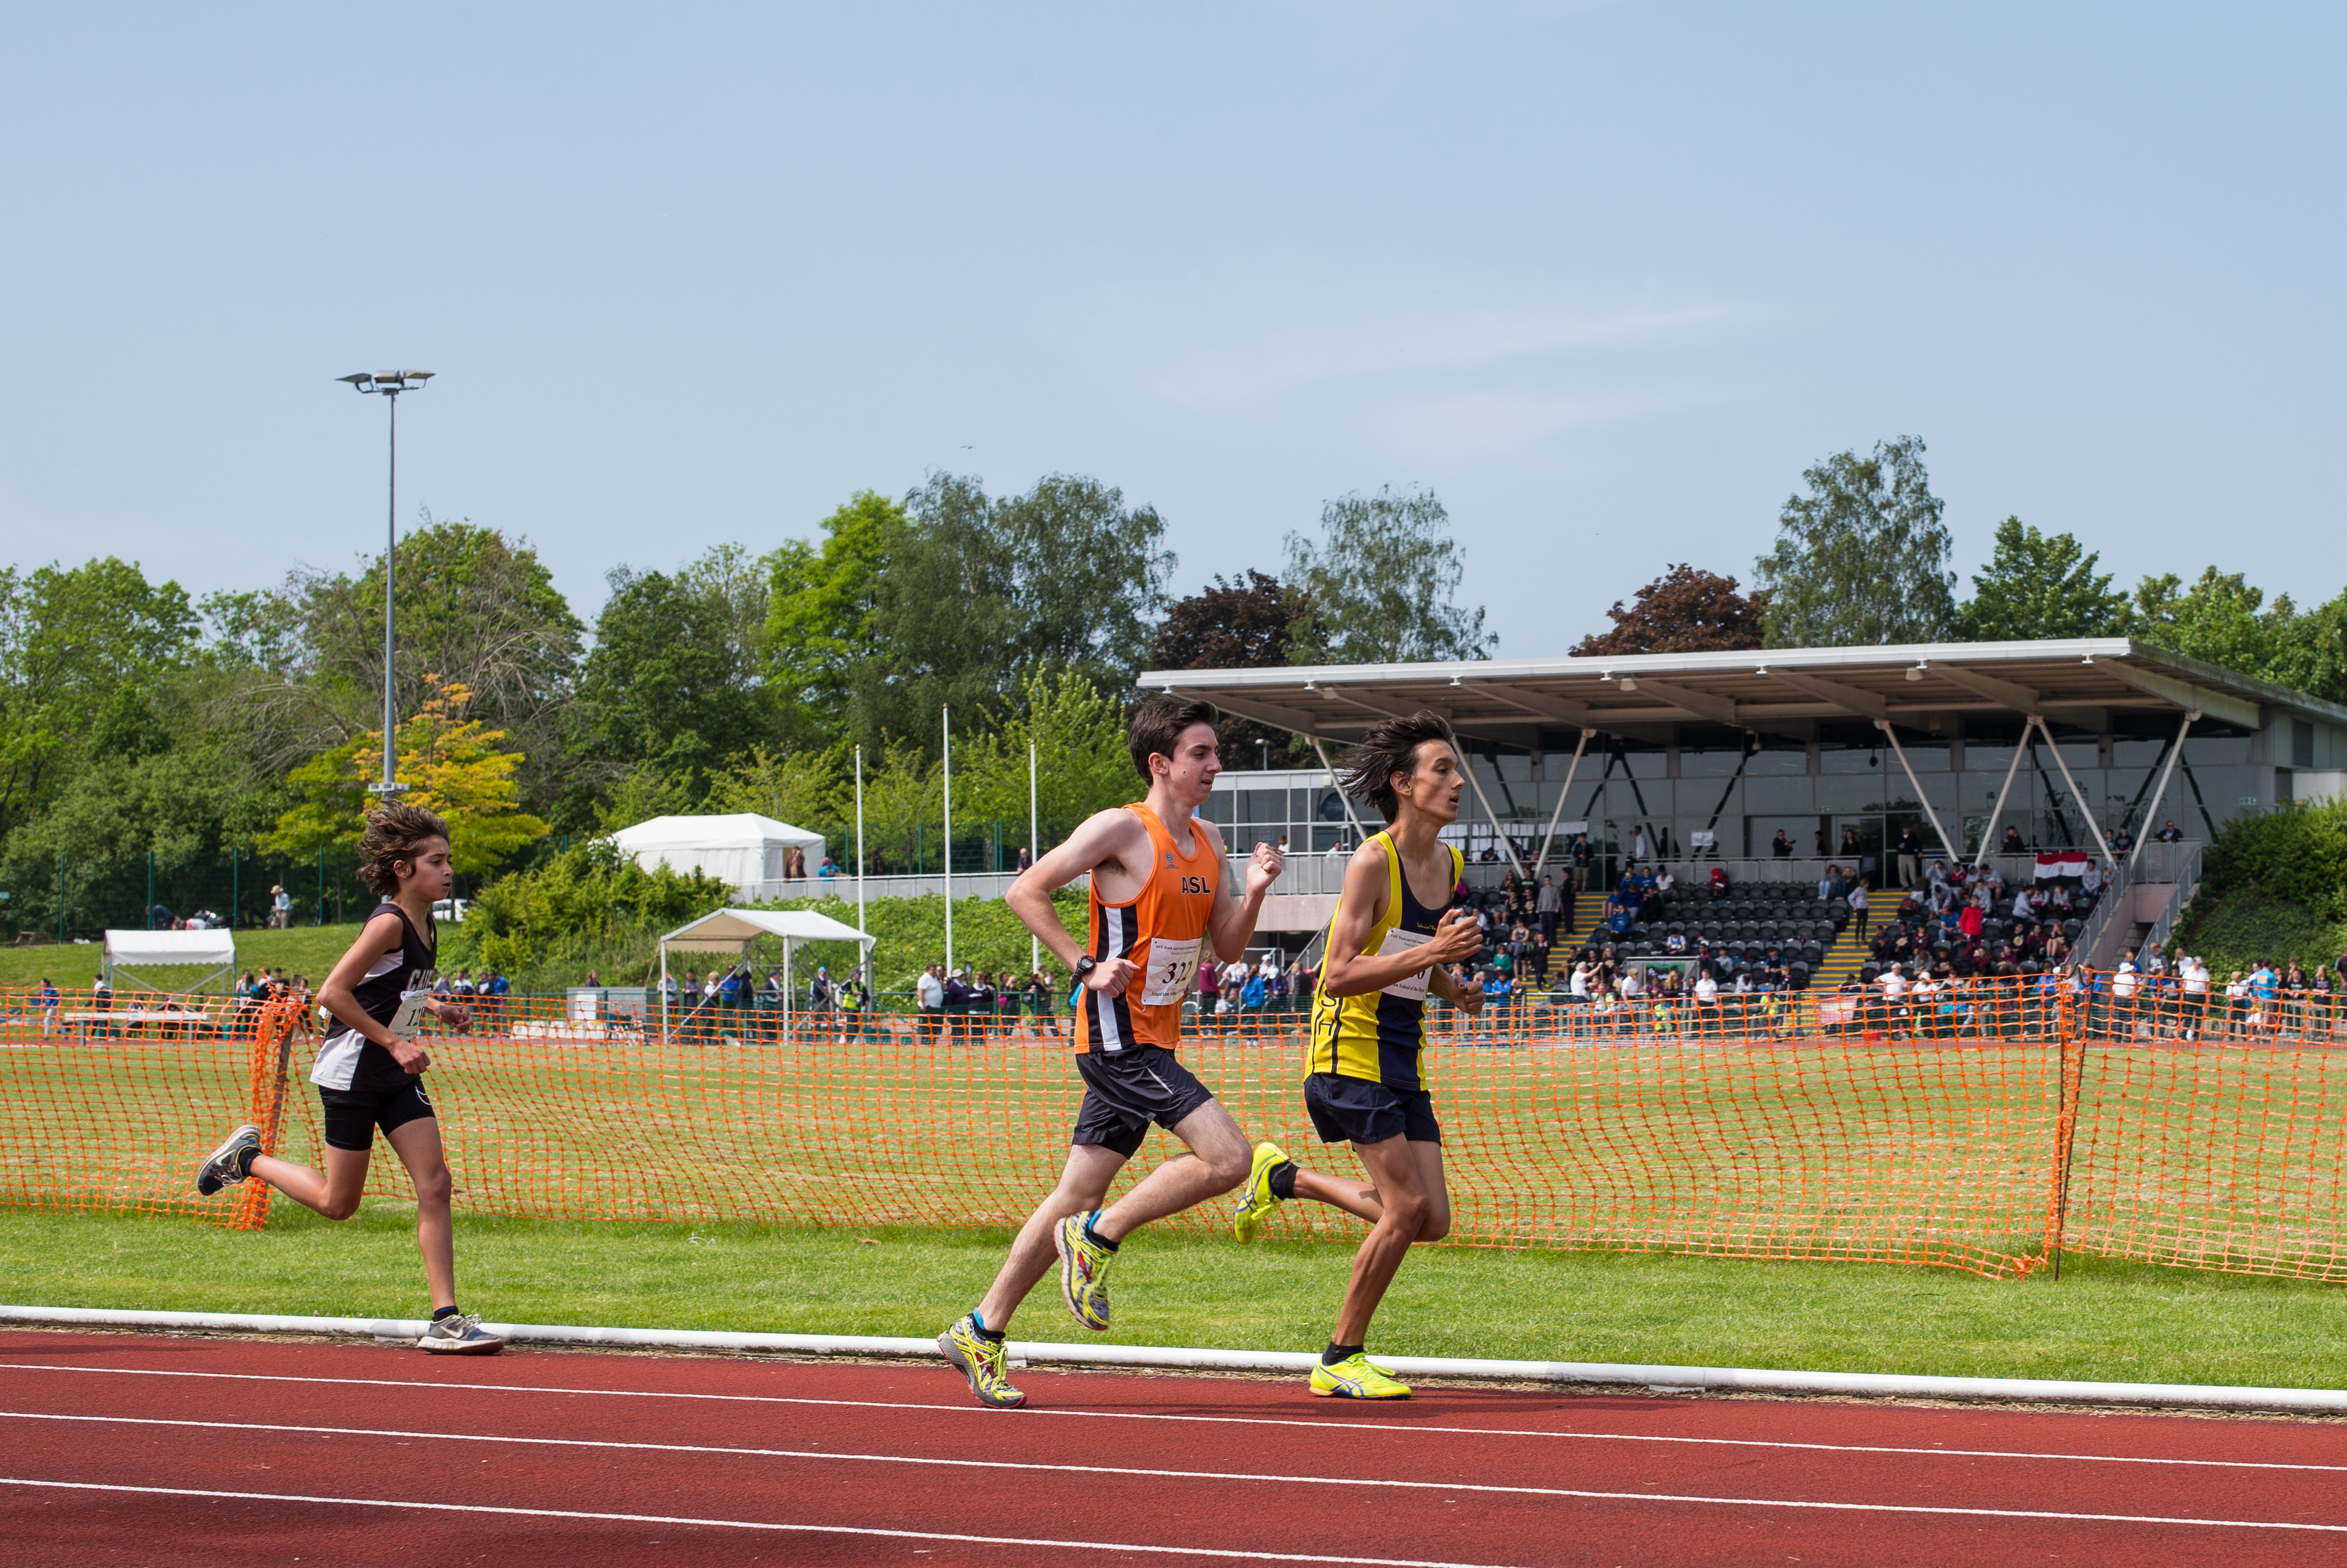
outdoor, track, field, running, jumping, europe, high, runner, ash, england, 2016, race, competition, london, hague, international, girls, m, american, team, sports, boys, racing, 50, school, championship, junior, leica, 240, summilux, varsity, athlete, athletics, athletes, meet, isst, hillingdon, sprint, competition event, track and field athletics, middle distance running